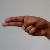
The image shows a hand gesture representing the letter 'H' in Indian Sign Language.